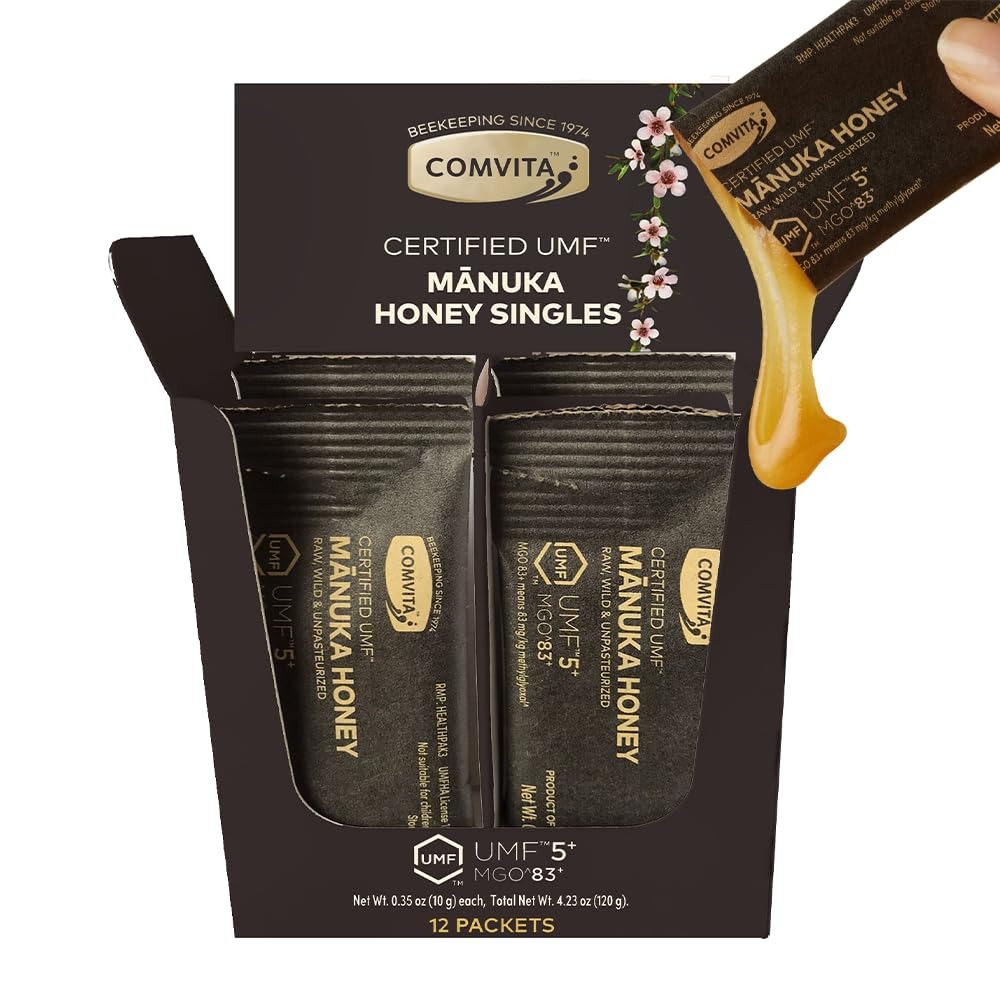
Item Name: Comvita Manuka Honey Packets UMF 5+ (MGO 83+) - Raw Manuka Honey New Zealand, Single Serve Travel Size, Pure & Unpasteurized, Monofloral, Superfood for Immune Health, Add to Tea - 0.35 oz, 12 Count
Bullet Point 1: CERTIFIED UMF 5+ (MGO 83+) - Our raw, wild, unpasteurized Manuka Honey is sourced from New Zealand, certified by the UMF Honey Association, and comes in individual packets for quick energy on the go
Bullet Point 2: BENEFITS - Manuka Honey contains over 2,000 unique compounds, enzymes, prebiotics, and amino acids. Valued by experts and athletes, it's the world's most researched honey for its health benefits
Bullet Point 3: CONVENIENT ON THE GO PACKS - Enjoy the benefits of Manuka Honey wherever you are; each box has 12 individual 10g packets. Add to tea, oatmeal, smoothies, or use for pre-workout energy during your day
Bullet Point 4: THE GOLD STANDARD - Every batch is certified by the UMF Honey Association, testing for key compounds like Leptosperin, DHA, and MGO to ensure it is pure monofloral Manuka Honey from New Zealand
Bullet Point 5: PERFECTING MANUKA HONEY FOR 50 YEARS - Comvita, a pioneer in Manuka Honey since 1974, offers UMF Manuka Honey that's raw, wild, unpasteurized, and fully traceable from our 40,000 hives to your shelf
Product Description: UMF 5+ Single Serve Travel Size Packets, 12 per box - Enjoy the goodness of Comvita Manuka Honey wherever you go with these convenient, on-the-go single-serve packets. Perfectly sized for your busy lifestyle, these packets deliver the premium quality and benefits of Manuka honey in a portable format that fits right in your pocket or bag. Comvita's travel size packets are packed with 10g of Manuka Honey, twice the serving of other brands travel size packets. Why Choose Comvita? Comvita is a trusted name in Manuka honey, renowned for its commitment to quality. Every batch of Comvita Manuka Honey is tested and independently certified by the UMF Honey Association. Only UMF measures the 3 signature compounds (Leptosperin, DHA, and MGO) found in genuine, monofloral Manuka Honey. Perfect For: -Traveling and outdoor activities -Boost your energy during exercise or sport -A natural, wholesome snack -Daily immune support -Supporting digestive health Help elevate your wellness routine with the pure, natural benefits of Comvita Manuka Honey.
Value: 4.23
Unit: Ounce

Price: 21.99